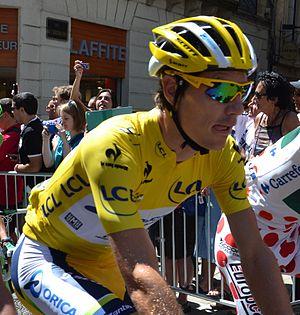
Daryl Impey portant le maillot jaune au départ de la 7e étape du Tour de France 2013.
Le Tour de France est une compétition cycliste par étapes masculine qui traverse la France avec des incursions occasionnelles dans les pays voisins. Sa première édition a lieu en 1903 pour augmenter les ventes du journal L'Auto, organisée par Henri Desgrange et Géo Lefèvre. Depuis, la course a lieu chaque année, excepté lors des deux guerres mondiales. Souvent appelé « le Tour » tout court, ou « la Grande Boucle », il gagne en importance et en popularité au fil des éditions, sa durée est allongée et sa portée s'étend dans le monde entier. La participation s'élargit, on passe d'un peloton principalement français les premières années, à des éditions comptant jusqu'à 40 nationalités. Il est actuellement organisé par ASO.
La 7ᵉ étape du Tour de France 2013 s'est déroulée le vendredi 5 juillet 2013. Elle part de Montpellier et arrive à Albi.
La page Tour de France à Montpellier relate le passage du Tour de France cycliste à Montpellier, commune française située dans le département de l'Hérault en région Occitanie.
Daryl Impey est un coureur cycliste professionnel sud-africain, membre de l'équipe Mitchelton-Scott. Passé professionnel en 2008 dans l'équipe Barloworld, il a notamment remporté le Tour Down Under en 2018 et 2019, neuf championnats d'Afrique du Sud du contre-la-montre entre 2011 et 2020 et deux championnats d'Afrique du Sud sur route en 2018 et 2019. En 2013, il devient le premier cycliste africain à endosser le maillot jaune du Tour de France. Il a également remporté une étape du Tour de France 2019.